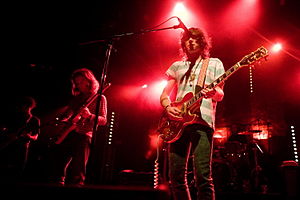
MGMT
MGMT på La Route du Rock 2008
MGMT er en amerikansk psykedelisk rockduo bestående af Ben Goldwasser og Andrew VanWyngarden fra Brooklyn. De startede gruppen på Wesleyan University i Middletown, Connecticut i 2005.